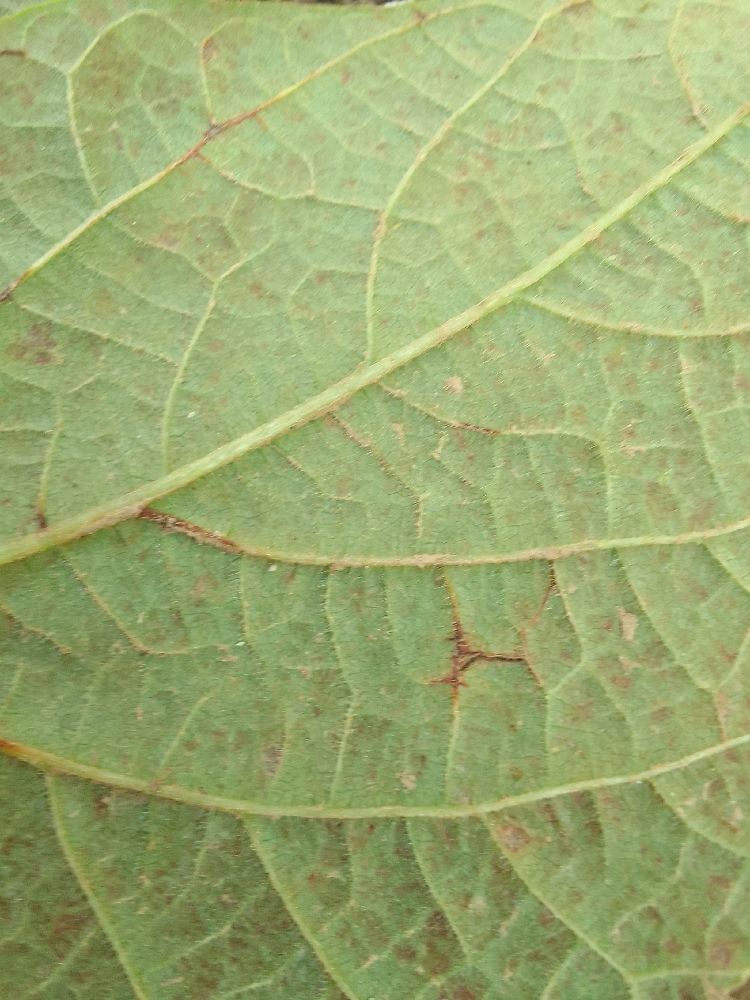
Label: anthracnose